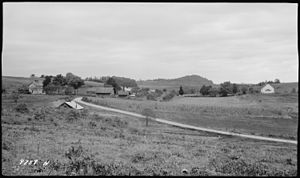
Morganton (North Carolina) / Geografi
Morganton Village, 1939
Morganton er en by i det vestlige North Carolina, USA. Byen er det administrative centrum for Burke County. Byen havde godt 16.000 indbyggere ved folketællingen i 2010. og er en vigtig by i det såkaldte Hickory-Lenoir-Morganton, NC Metropolitan Statistical Area.